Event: Nepal Earthquake
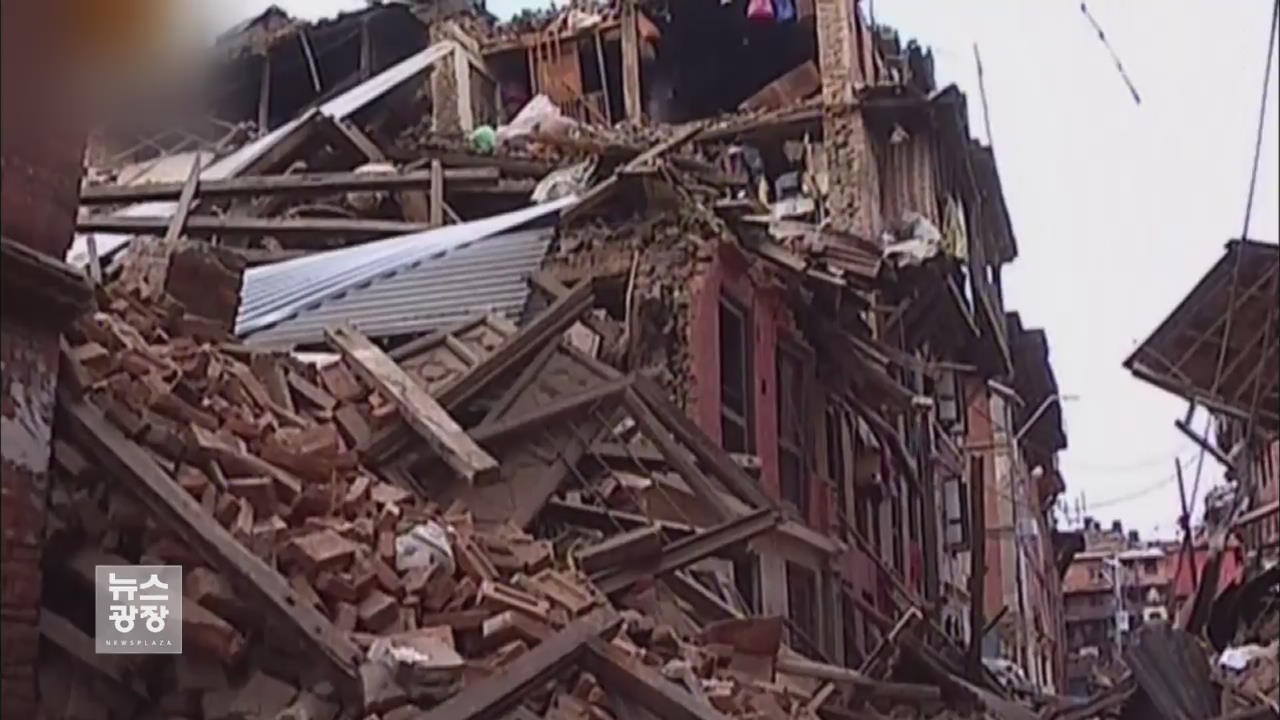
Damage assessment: damage